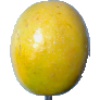
Label: maracuja